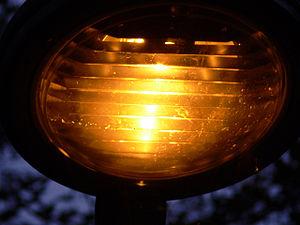
modèle de luminaire garni d'un bafflage interne spécial, protégeant mieux l'environnement nocturne, en orientant la lumière plus verticalement vers le sol, et limitant l'éblouissement en périphérie du luminaire
Un « plan-lumière », notion récente, est un plan d’organisation et de mise en place de l’éclairage d’un site touristique, d'un territoire urbanisé - quartiers, villages, villes, métropoles… - ou d’une zone d’activité.